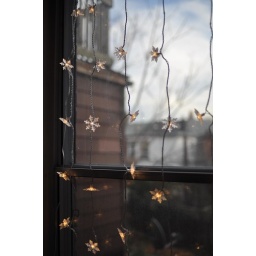
I put them up in my kitchen window so I can see them!